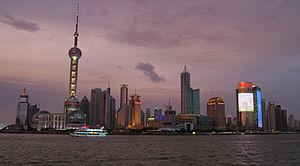
Shanghai est une des municipalités autonomes chinoises situées sur le fleuve Huangpu près de l'embouchure du Yangzi Jiang, dans l'Est de la Chine.